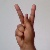
The image shows a hand gesture representing the letter 'K' in Indian Sign Language.